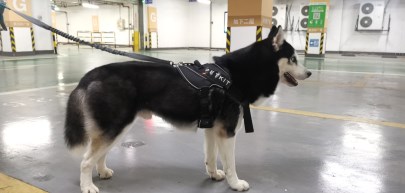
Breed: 1160-n000003-Siberian_husky